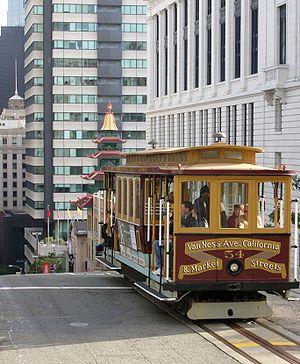
Les Cable Cars de San Francisco sont les tramways à traction par câble de la ville américaine de San Francisco. Ils sont devenus l'une des icônes de San Francisco. Ils rentrent dans la catégorie des remontées mécaniques, puisque le système est l'ancêtre des transports de passagers par câble à attaches débrayables.